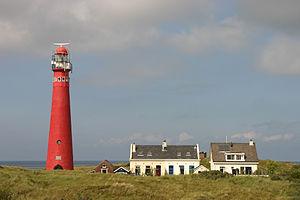
Le phare nord de Schiermonnikoog est un phare actif situé sur l'île de Schiermonnikoog, province de Frise aux Pays-Bas. Il a remplacé le phare sud de Schiermonnikoog inactif depuis 1909.